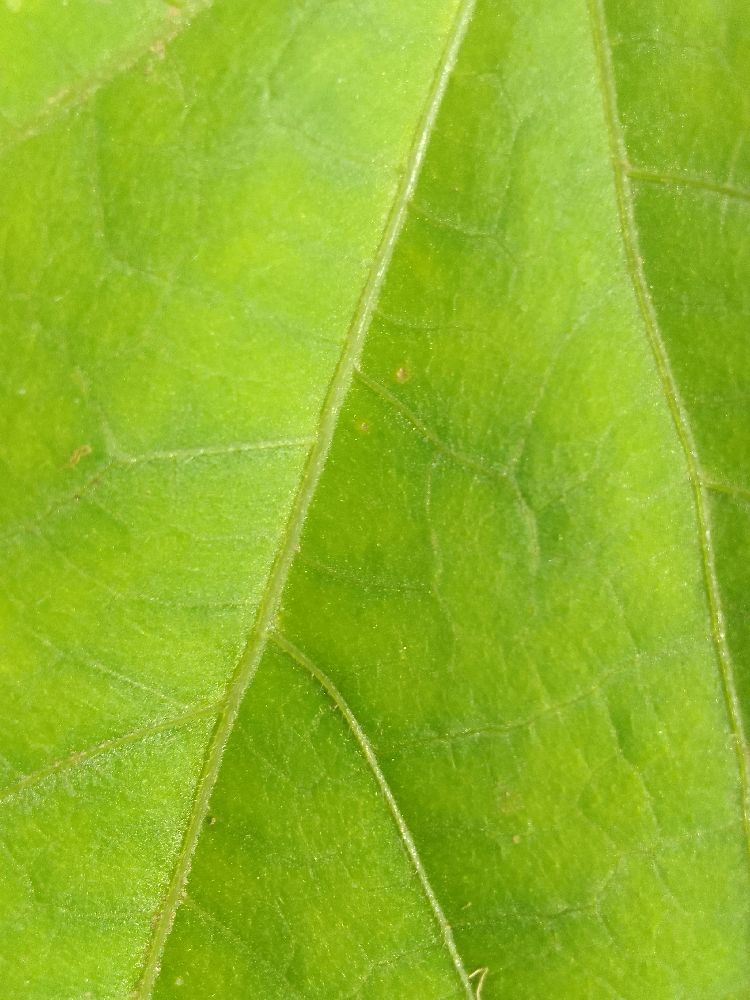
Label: healthy